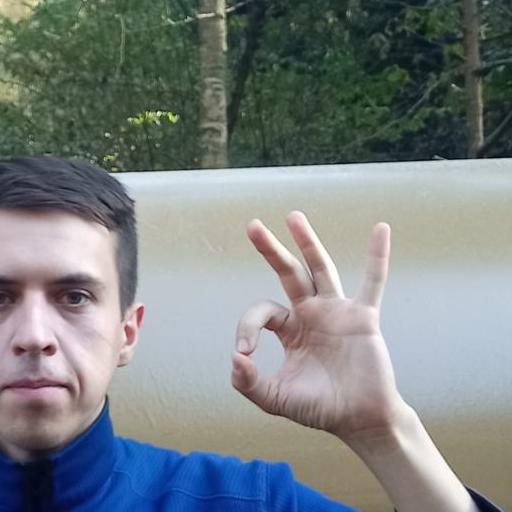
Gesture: ok